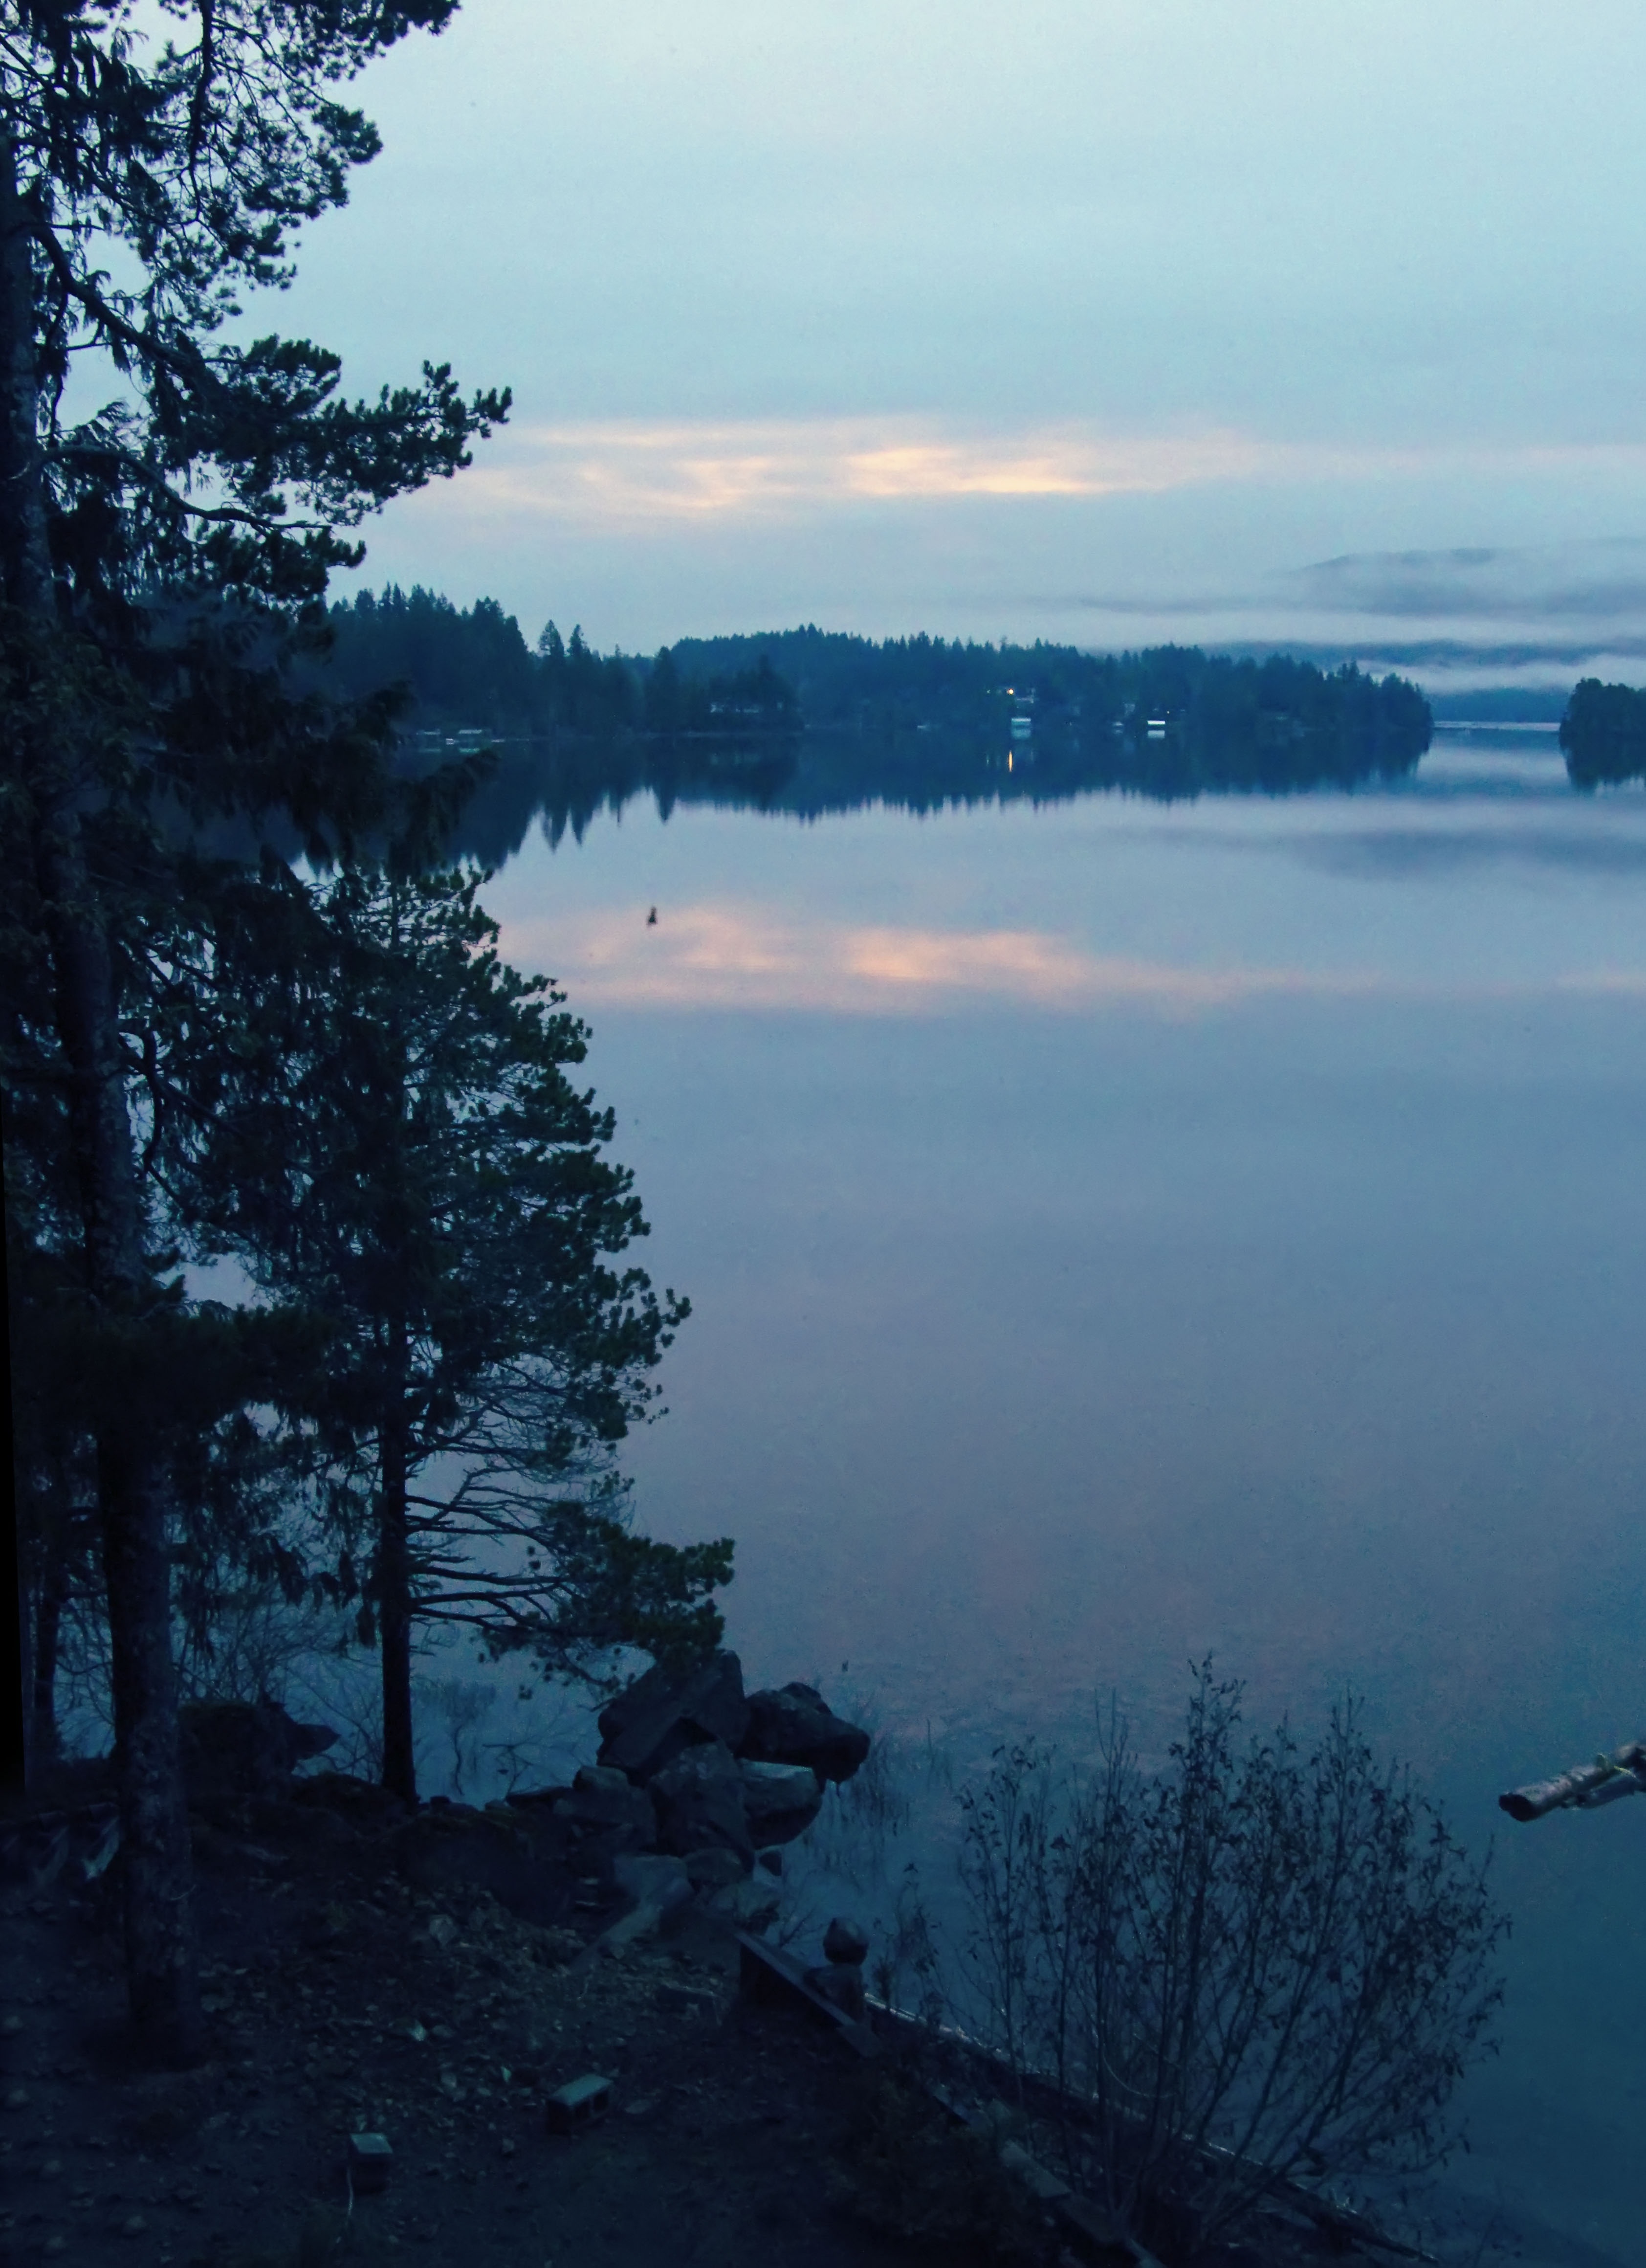
landscape, sea, tree, water, nature, silhouette, mountain, snow, winter, sunrise, mist, sunlight, morning, lake, dawn, river, dusk, evening, reflection, weather, blue, reservoir, body of water, reflections, loch, atmospheric phenomenon